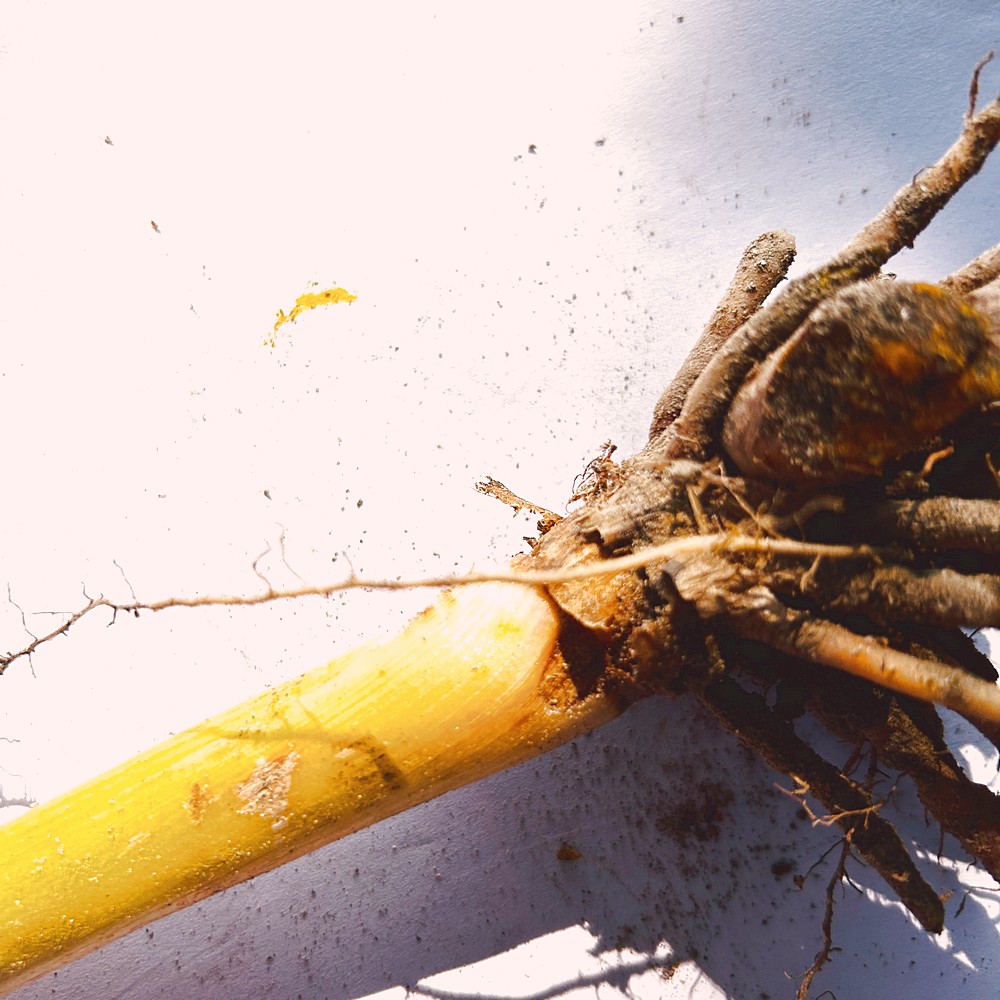
Label: Rhizome Disease Root